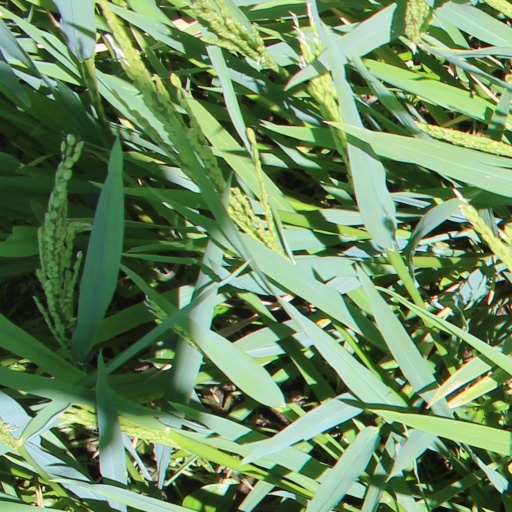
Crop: rice